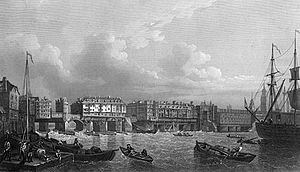
London / Byplanlægning og -udvikling
London Bridge i 1745, mens den fortsat var den eneste bro over Themsen i London.
"London er hovedstaden og den største metropolregion i Det Forenede Kongerige Storbritannien og Nordirland. Byens kerne City of London har omtrent sine middelalderlige grænser; men sent i 1800-tallet har navnet ""London"" også refereret til hele den hovedstad, der har udviklet sig om selve byen. I dag udgør størstedelen af denne konurbation Londons region og Greater London, med sin egen valgte borgmester og byråd.